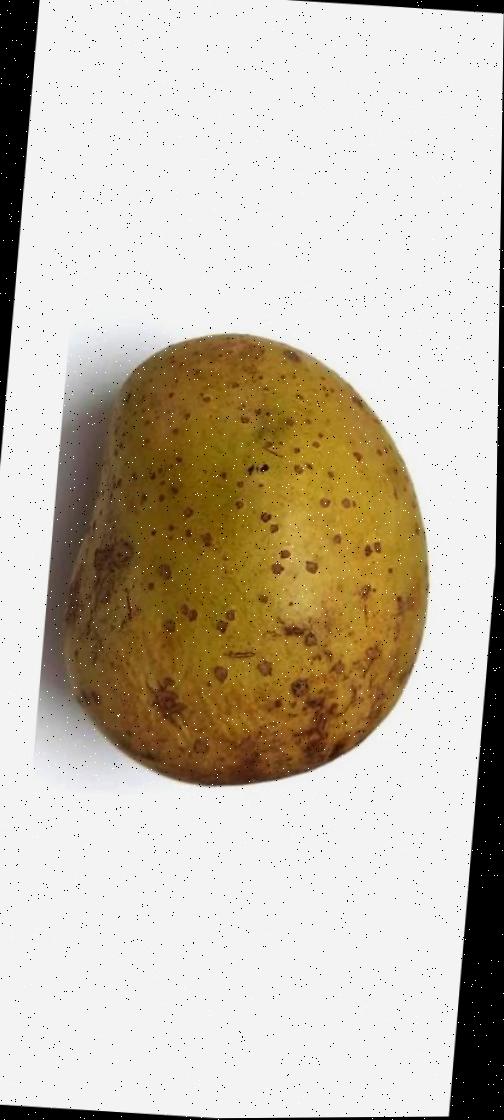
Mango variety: Gourmoti